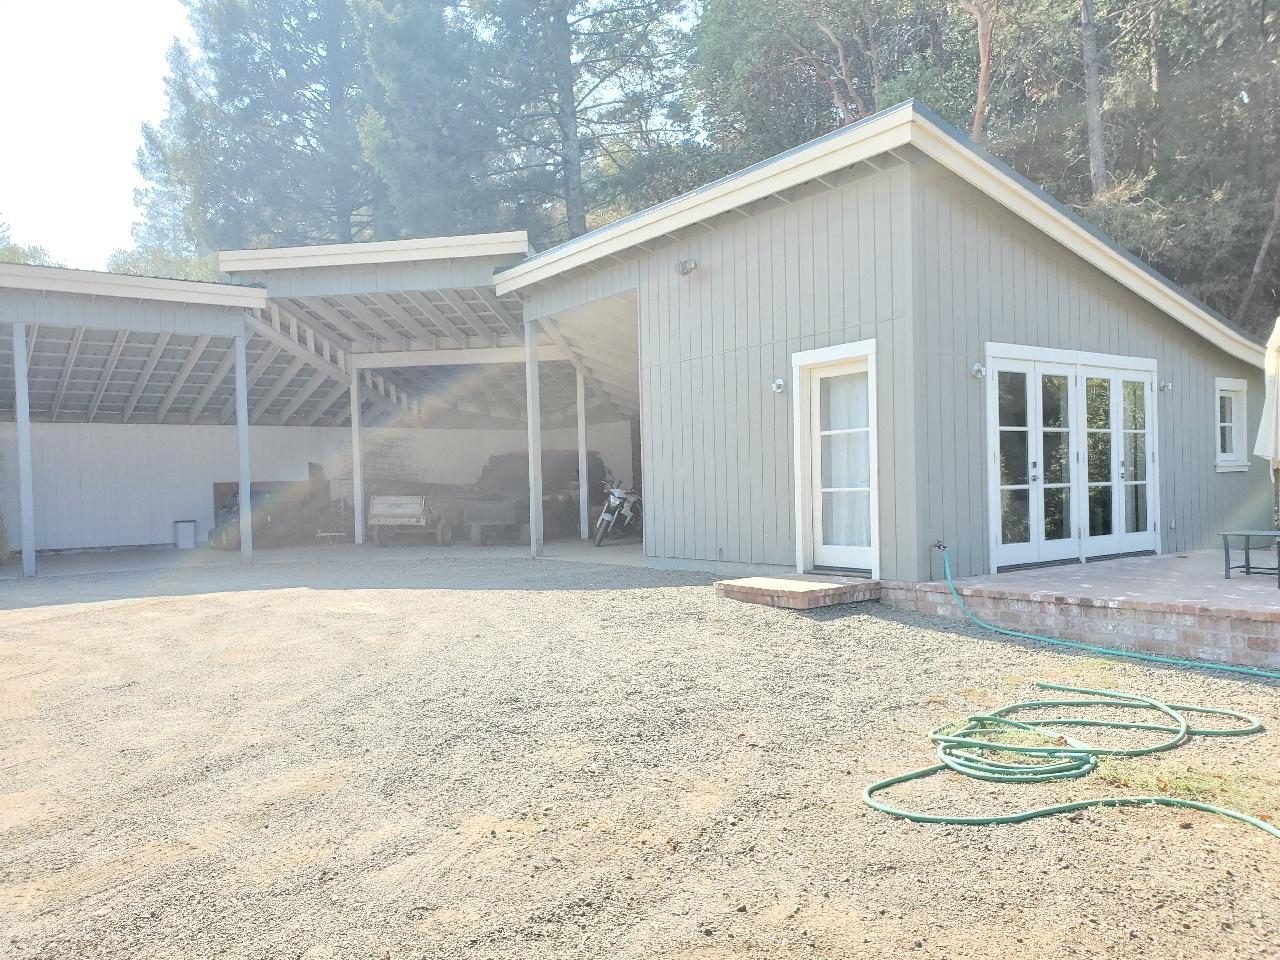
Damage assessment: no_damage